Army of the Eastern Pyrenees

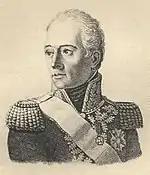
Louis Marie Turreau

Dagobert returned to Perpignan on 19 September. He led his 22,000-man army to attack Ricardos' 17,000 Spanish troops on 22 September in the Battle of Truillas. The Spanish were victorious and lost 2,000 killed and wounded while claiming to have inflicted 3,000 killed and wounded on the French as well as capturing 1,500 men and 10 guns. Even though he had won, Ricardos retreated to Le Boulou on the Tech because he feared getting cut off from Spain. But when the Spanish commander recommended a retreat into Spanish territory, his government insisted that he hold his position. About this time the Spanish army was reinforced by 6,000 Portuguese under Lieutenant General John Forbes. Dagobert tried to outflank the Spanish by a move through Banyuls-dels-Aspres but the representatives forbade this. Enraged by this meddling, Dagobert resigned the army command on 29 September and resumed leadership of the "Cerdagne Division". The representatives reappointed d'Aoust as army commander and he launched a number of futile attacks on the Spanish army in the fall. There was a battle at Le Boulou on 3 October where Ricardos lost 300 killed and wounded out of 15,000 troops while d'Aoust's army lost 400 killed and 800 wounded out of 16,000. Turreau arrived to take command on 11 October and found that the representatives were not pleased with his coming. He saw the degree to which the representatives had taken control of the army and used a bureaucratic oversight by the War Ministry as an excuse to stay on the sidelines. Meanwhile, he let d'Aoust conduct operations while sending letters to the War Minister complaining about d'Aoust and the representatives.